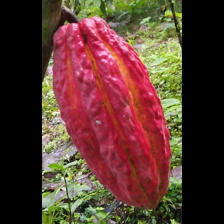
Label: sana